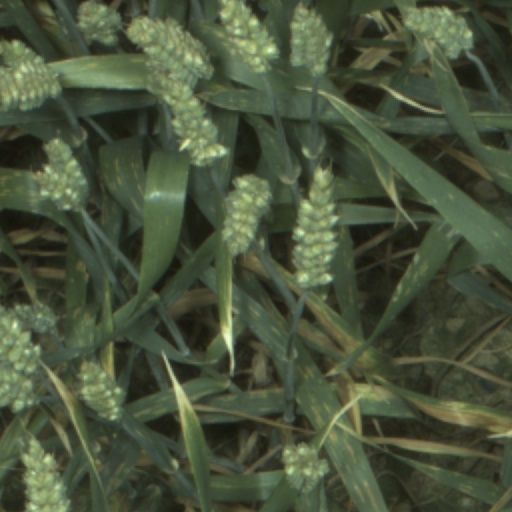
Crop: wheat